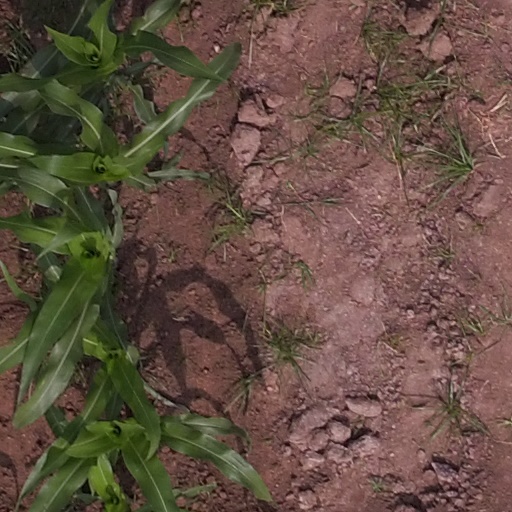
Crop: maize; corn